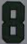
Number: 8